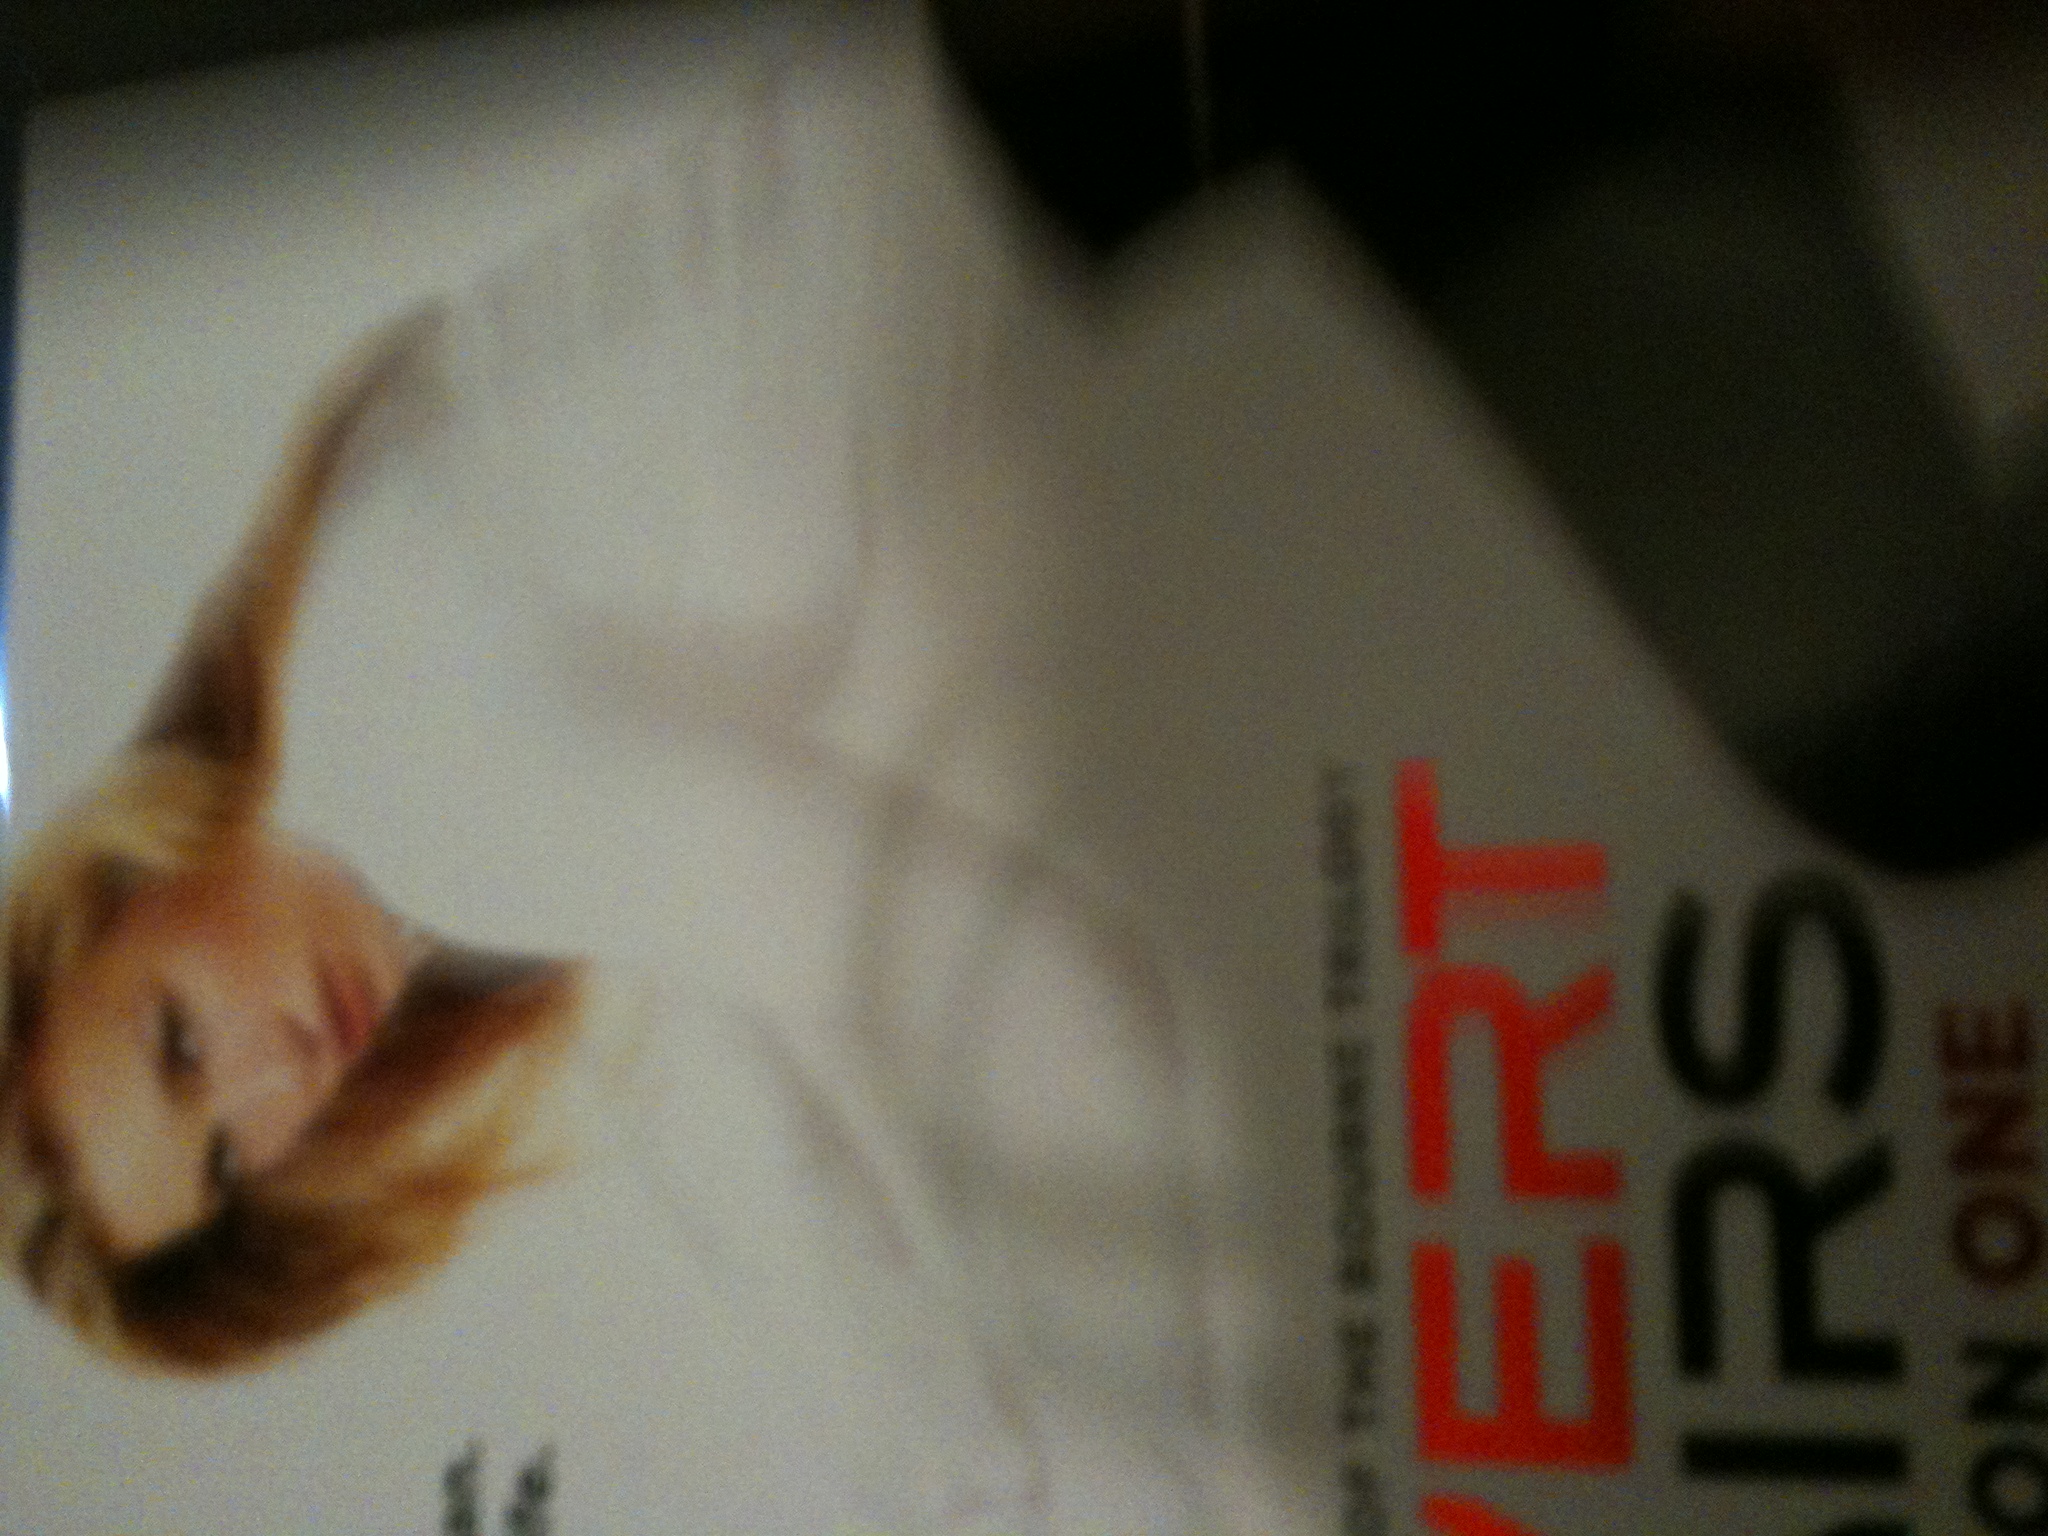Question: What DVD is this?
Answer: unanswerable